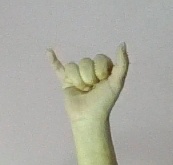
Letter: ya